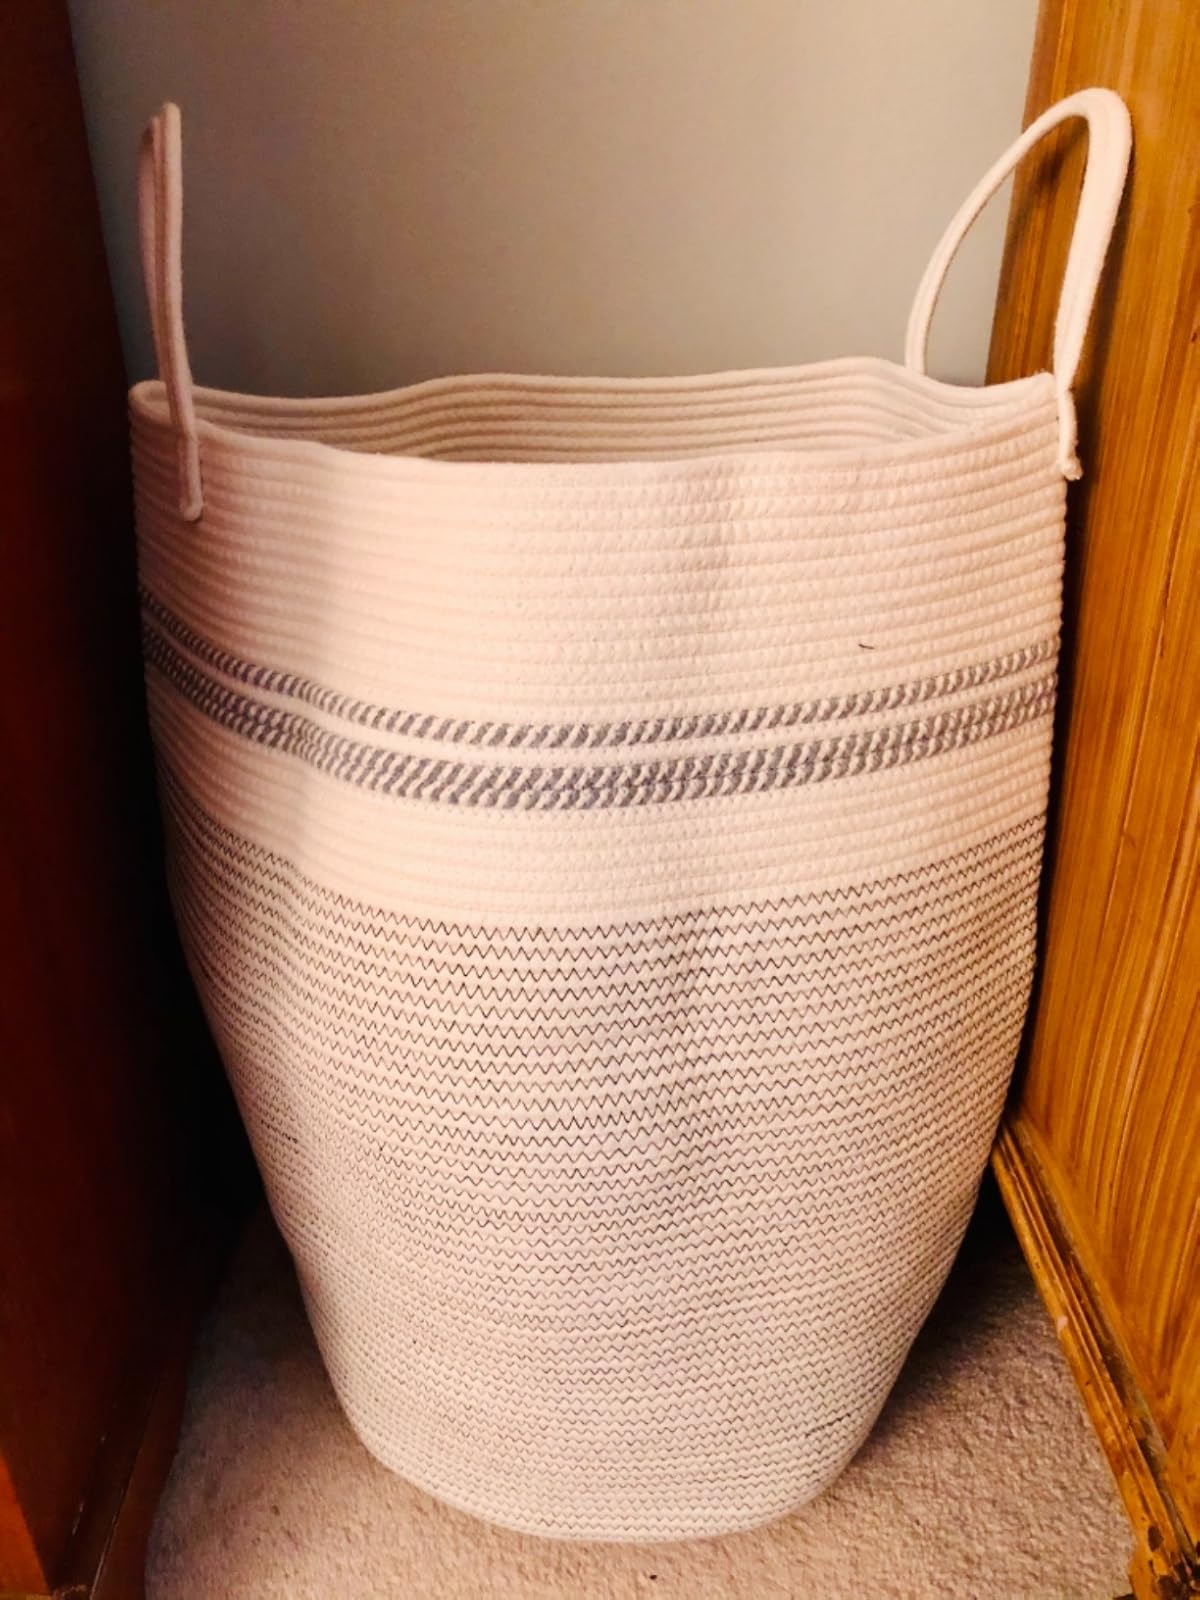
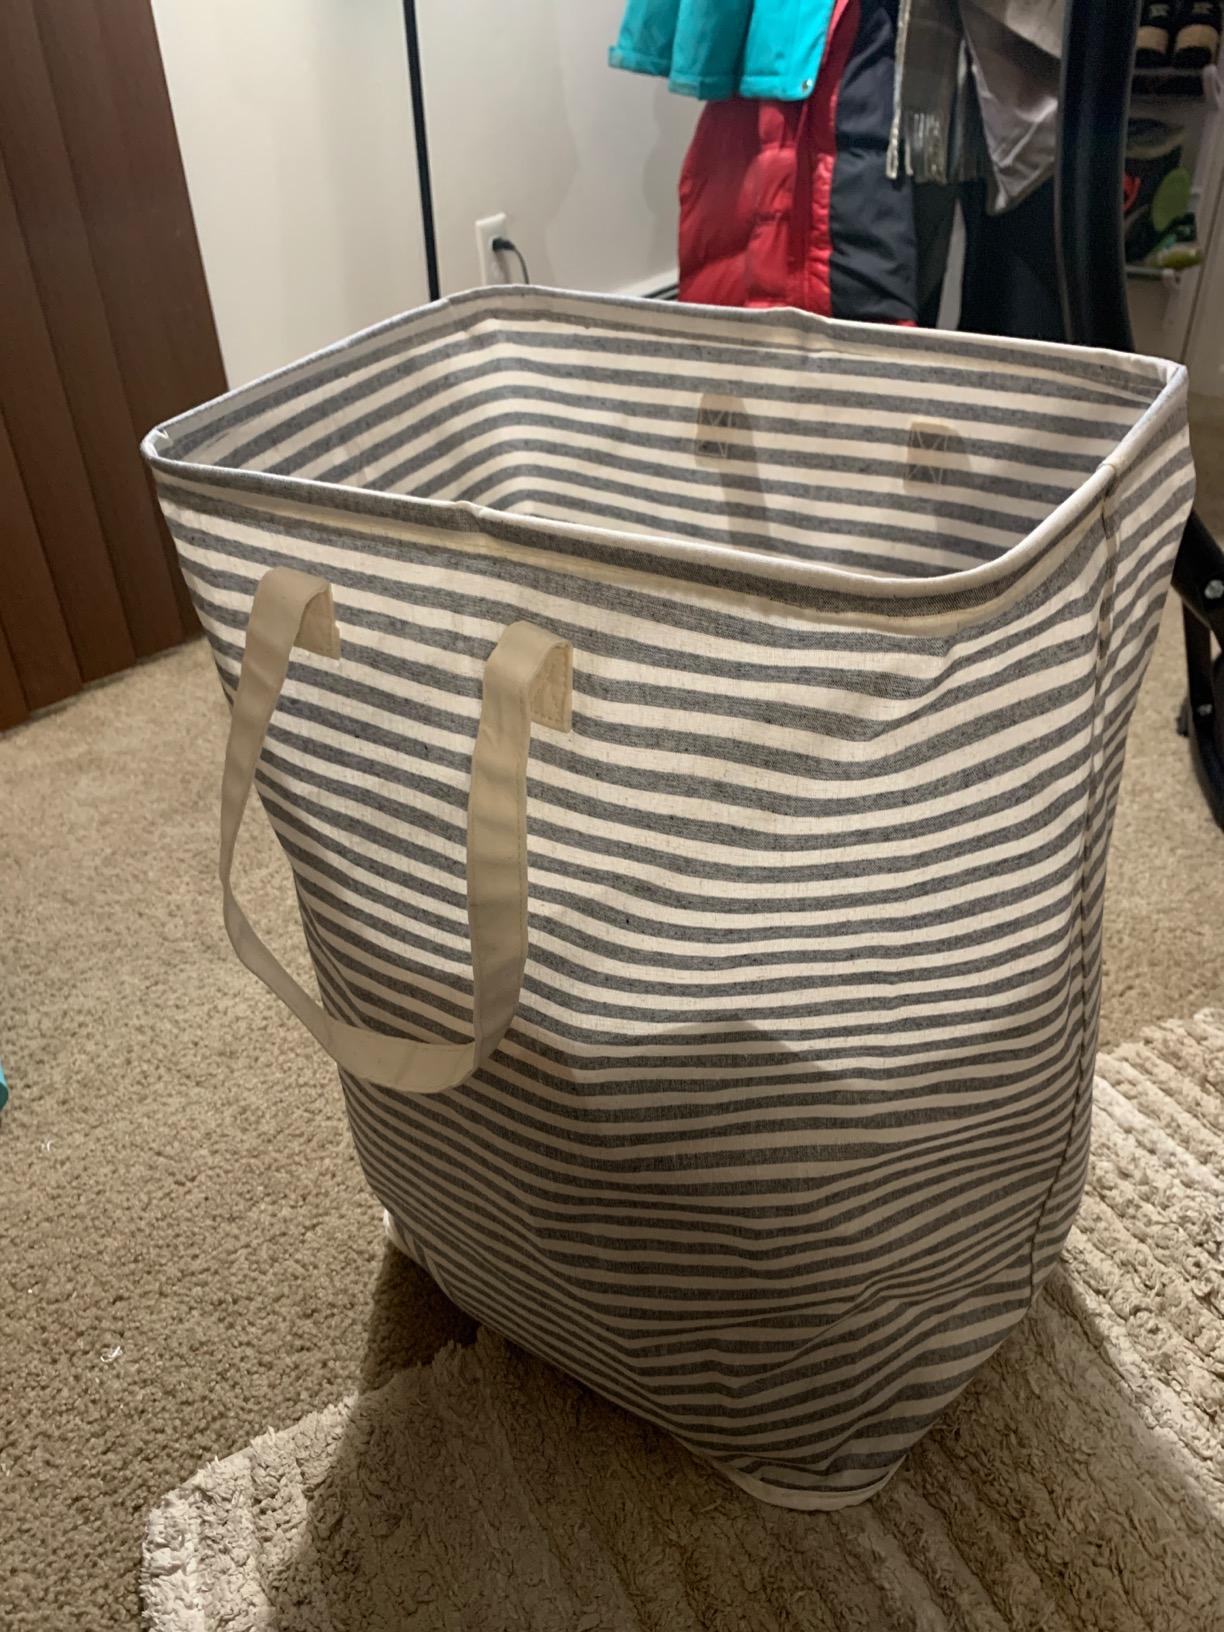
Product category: items_hamper
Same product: no